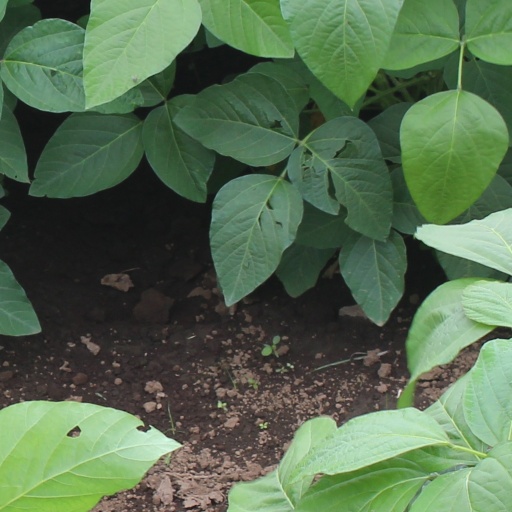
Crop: soybean